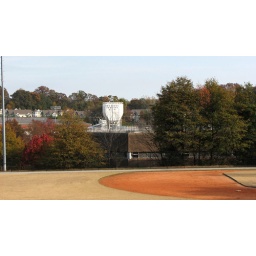
Ball field of Southside HS, with concrete plant and my complex in the distance